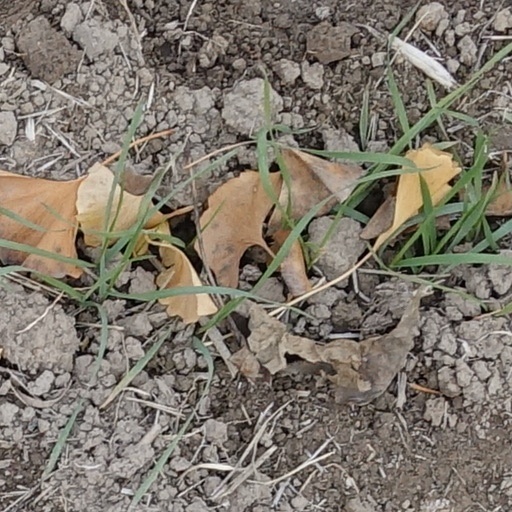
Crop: wheat